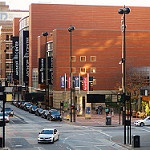
Scene: Outdoor